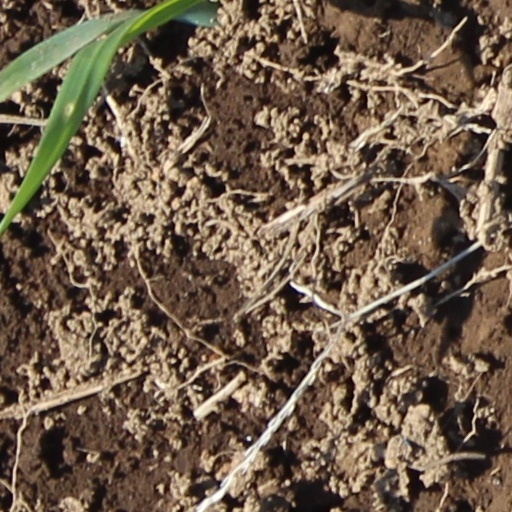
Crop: wheat